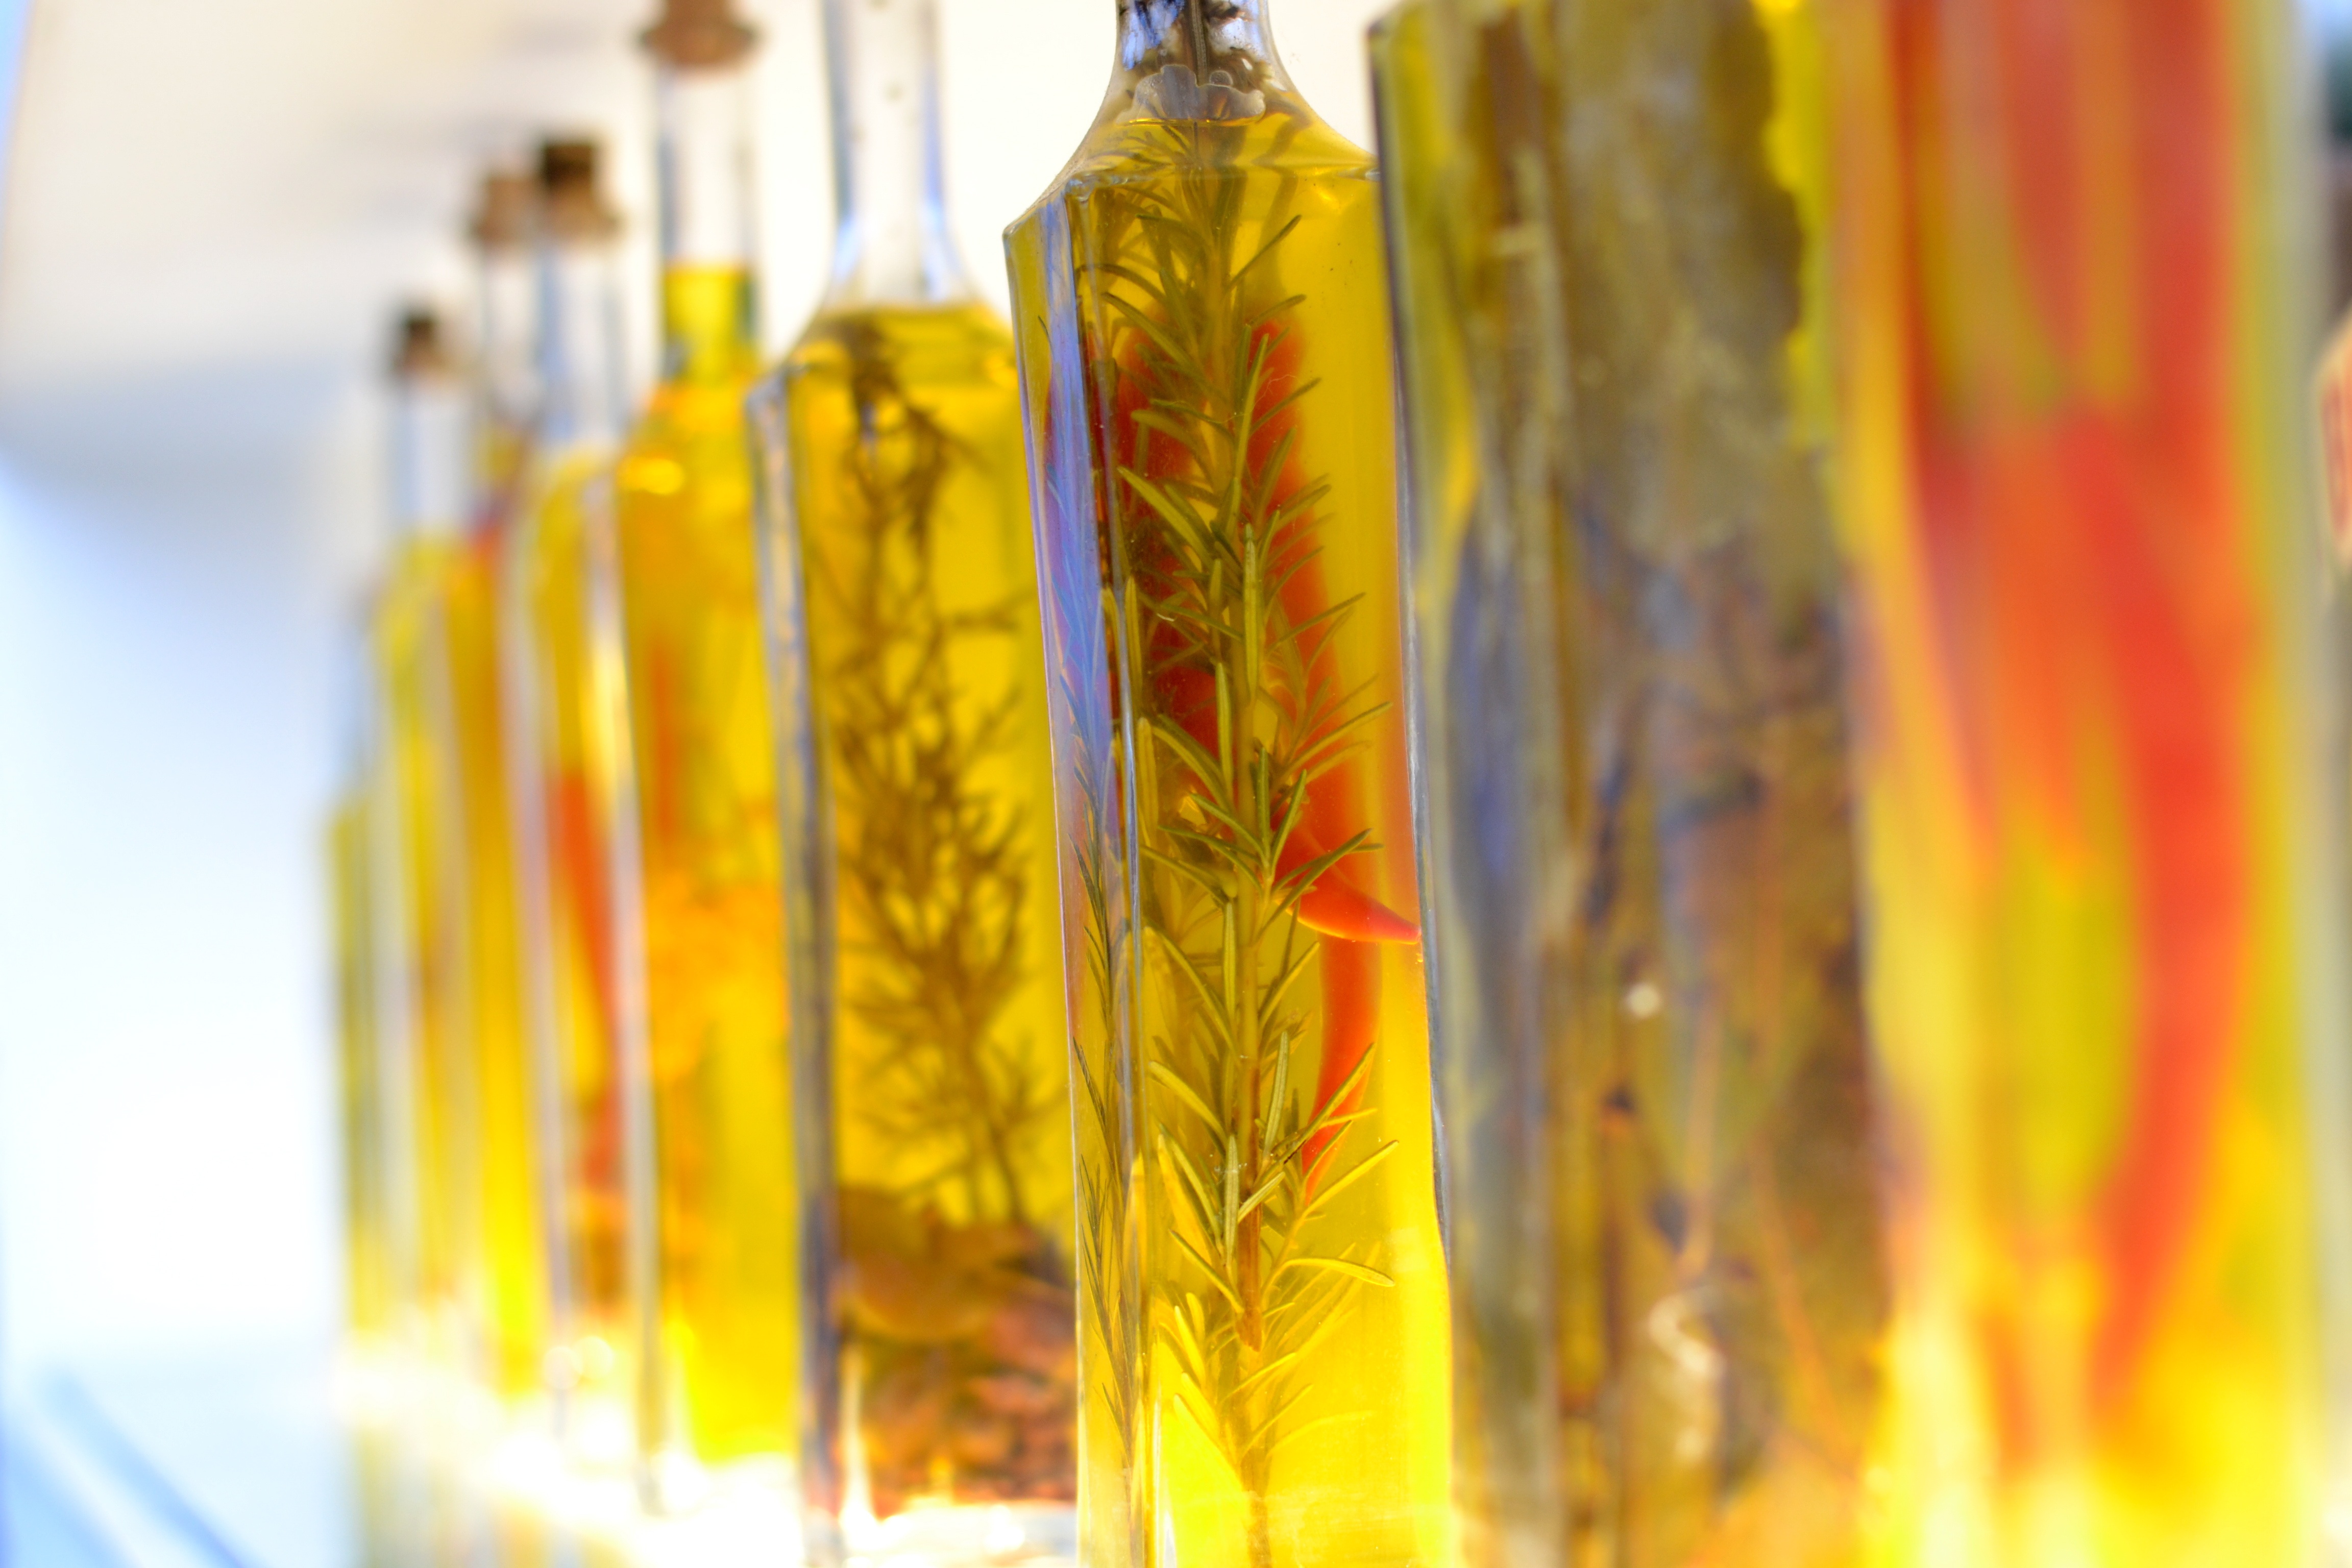
cafe, flower, restaurant, bar, food, color, drink, bottle, yellow, jars, olive oil, chili peppers